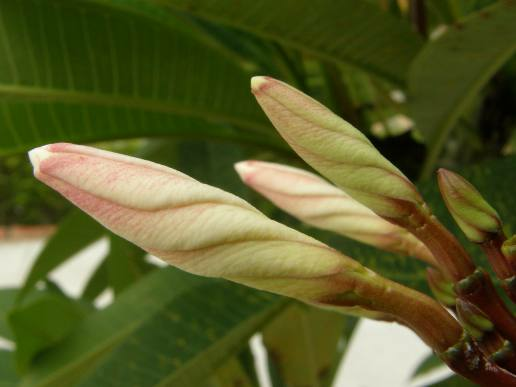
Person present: No